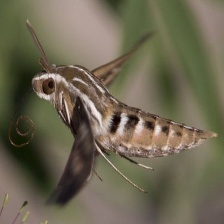
Species: WHITE LINED SPHINX MOTH